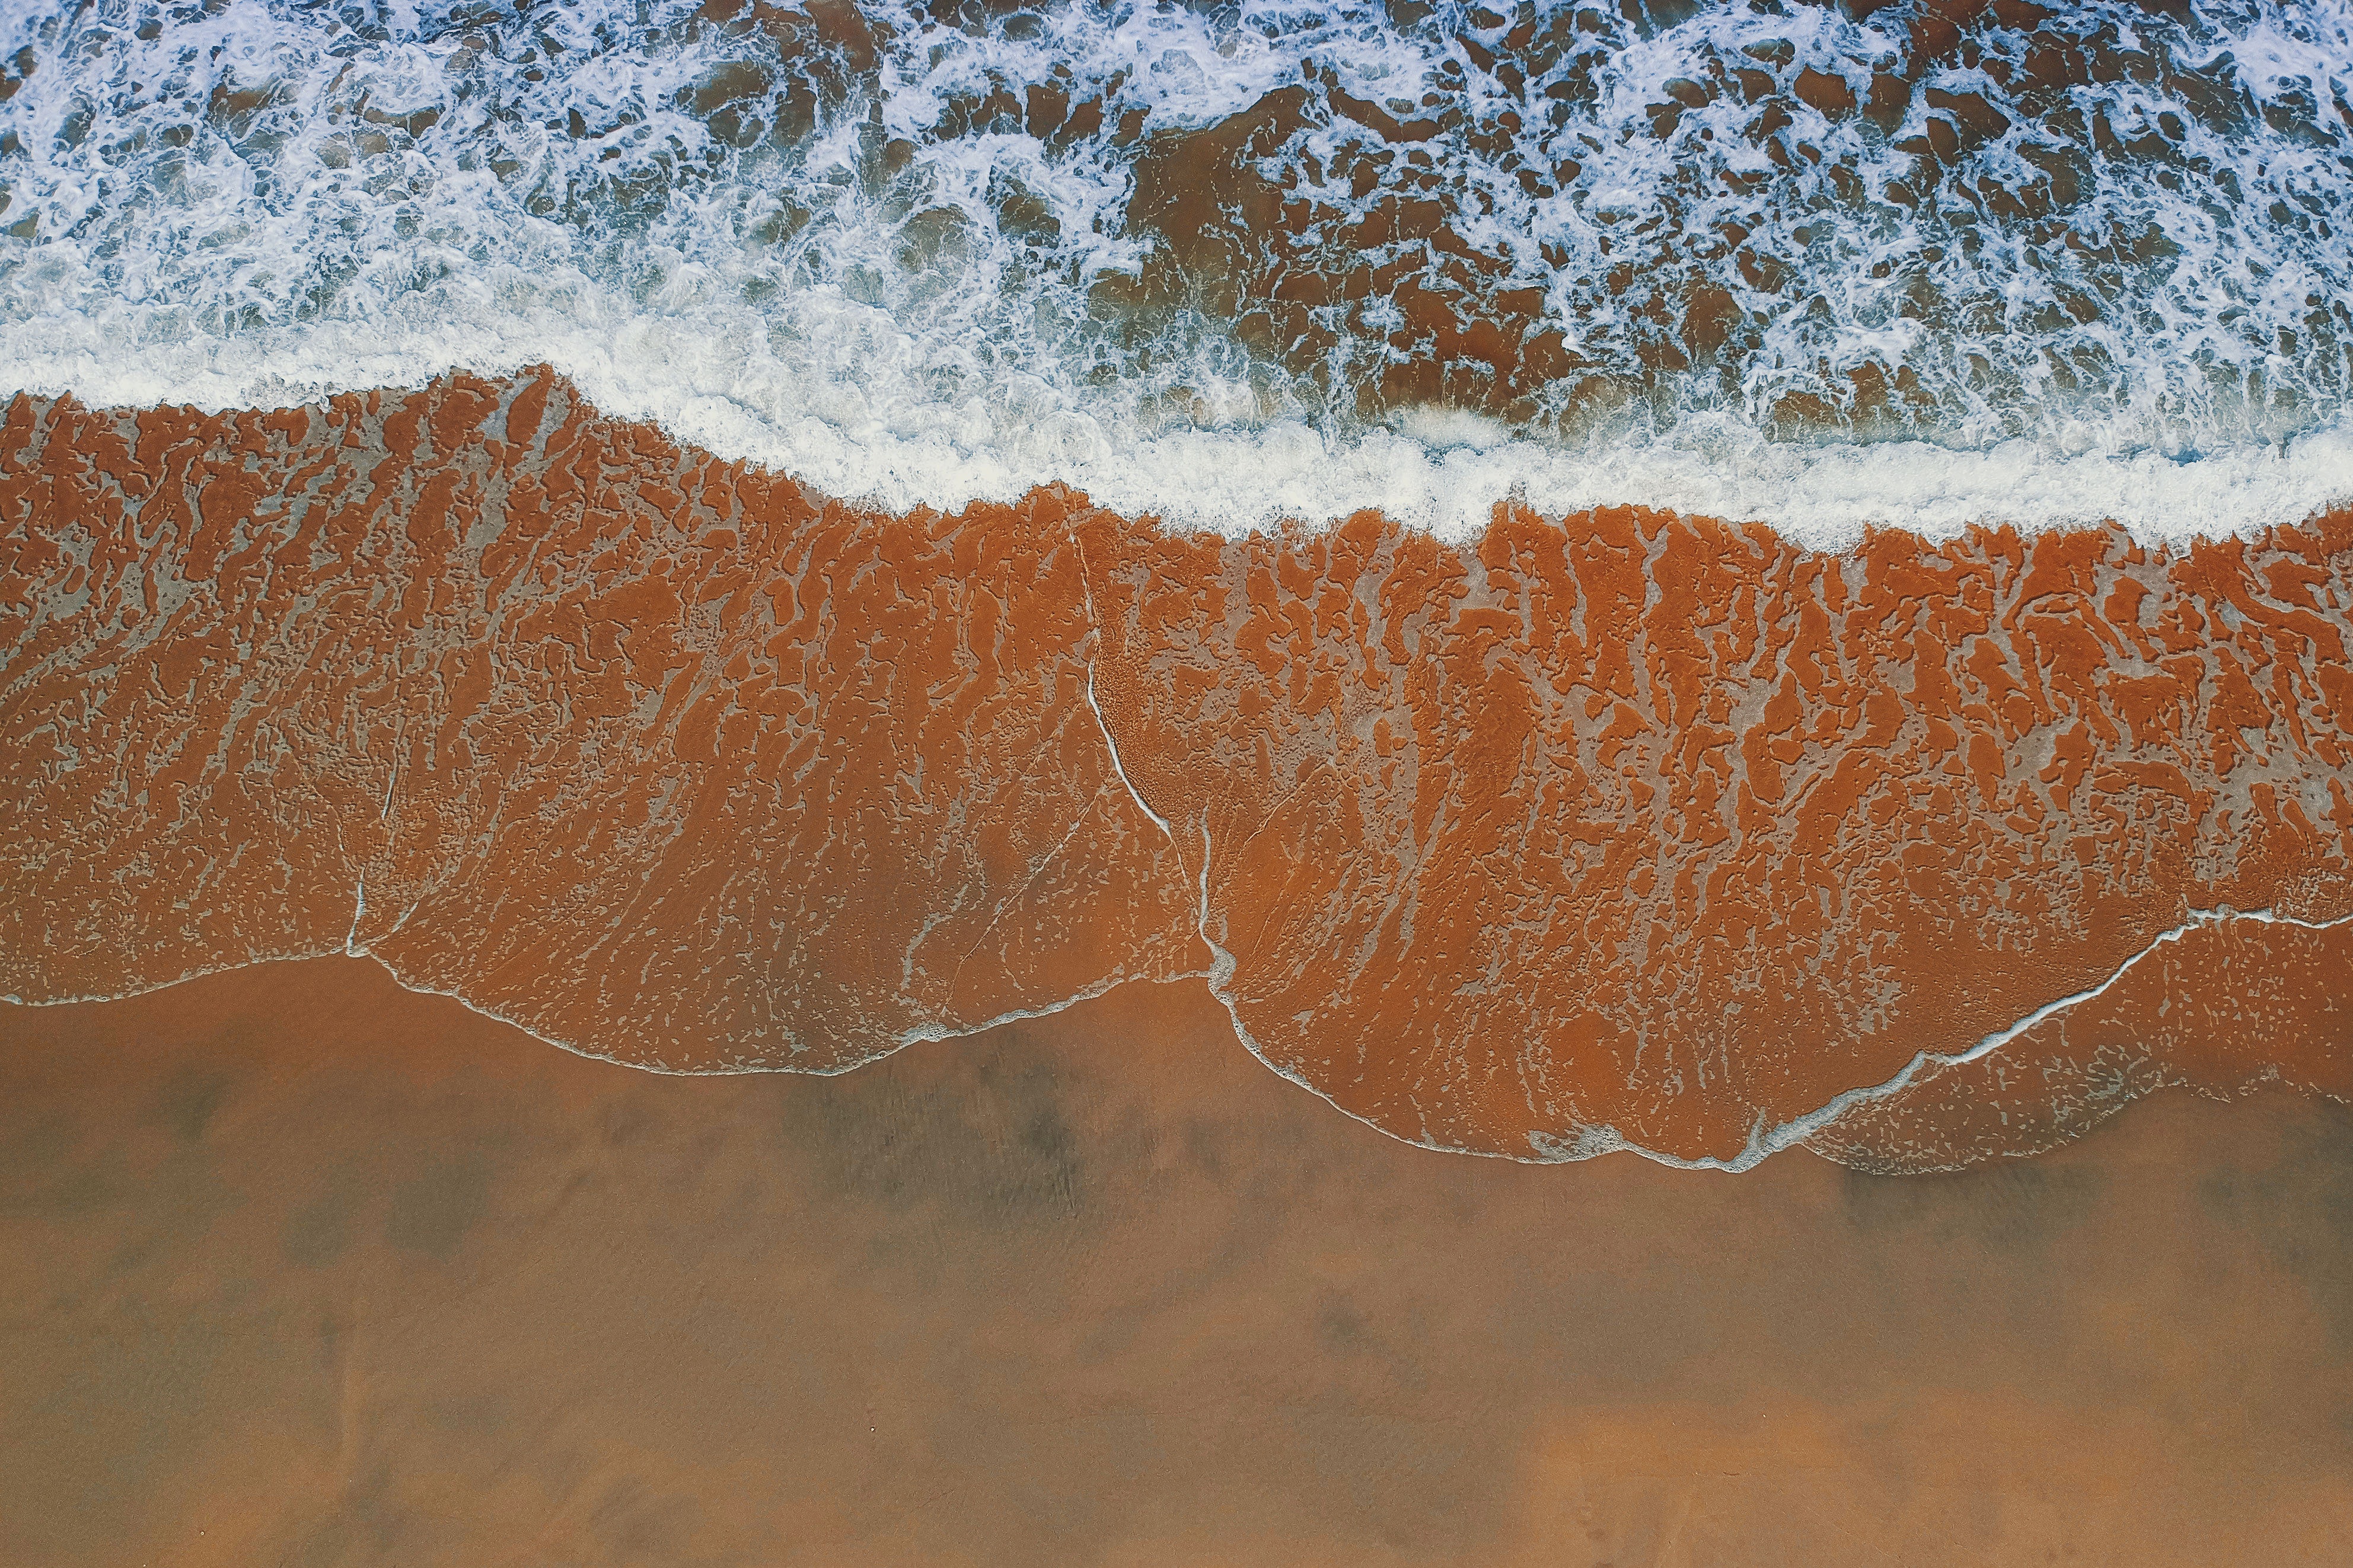
water, orange, wave, close up, rock, wind wave, sea, geological phenomenon, sand